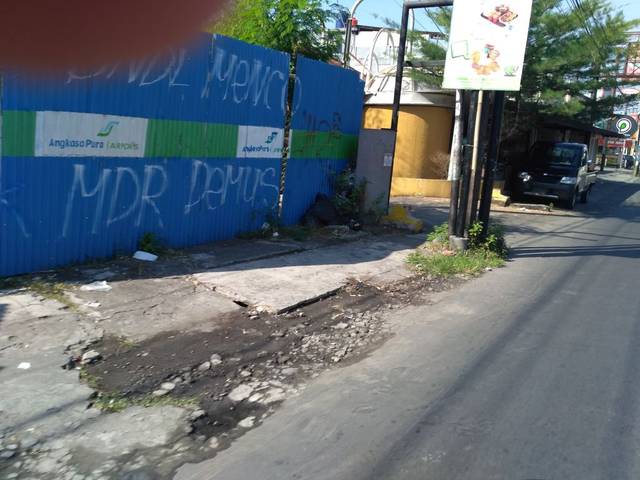
Region: Indonesia
Coordinates: -7.778, 110.393